David Ouimet

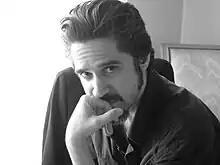

David Ouimet (born 1965) is an American artist, author, and musician. He was a band member of Cop Shoot Cop, Motherhead Bug, Firewater, and Sulfur but has since moved on to interests other than music.